Beatrice Emma Parsons

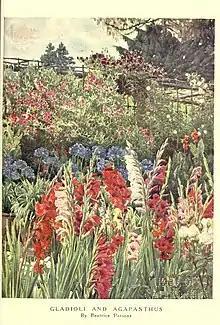
Gladioli and Agapanthus by Beatrice Emma Parsons

Although known for her garden paintings, Parsons originally experimented with historical and genre paintings and also created a few portraits, landscapes, and still-life paintings. She began painting, almost exclusively, garden subject watercolours in 1900. She painted in England, but also in Europe and Africa. Parsons preferred painting gardens in their summer colours, and specialized in the gardens of Devon, Cornwall and Somerset. Her work was featured on postcards and greeting cards during her time. Many of her paintings were used as illustrations in gardening books, such as "Gardens of England" (1908) and "The Charm of Gardens" (1910).